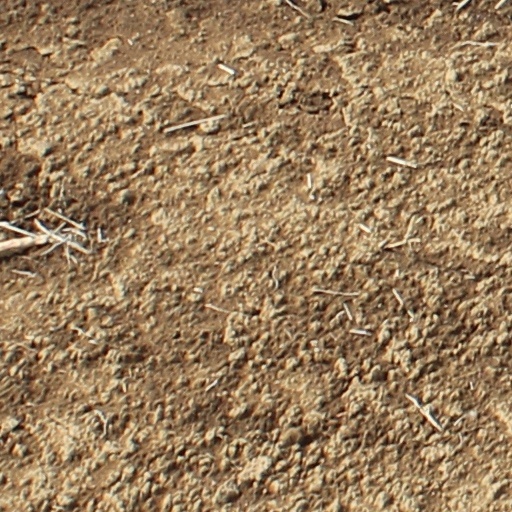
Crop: wheat